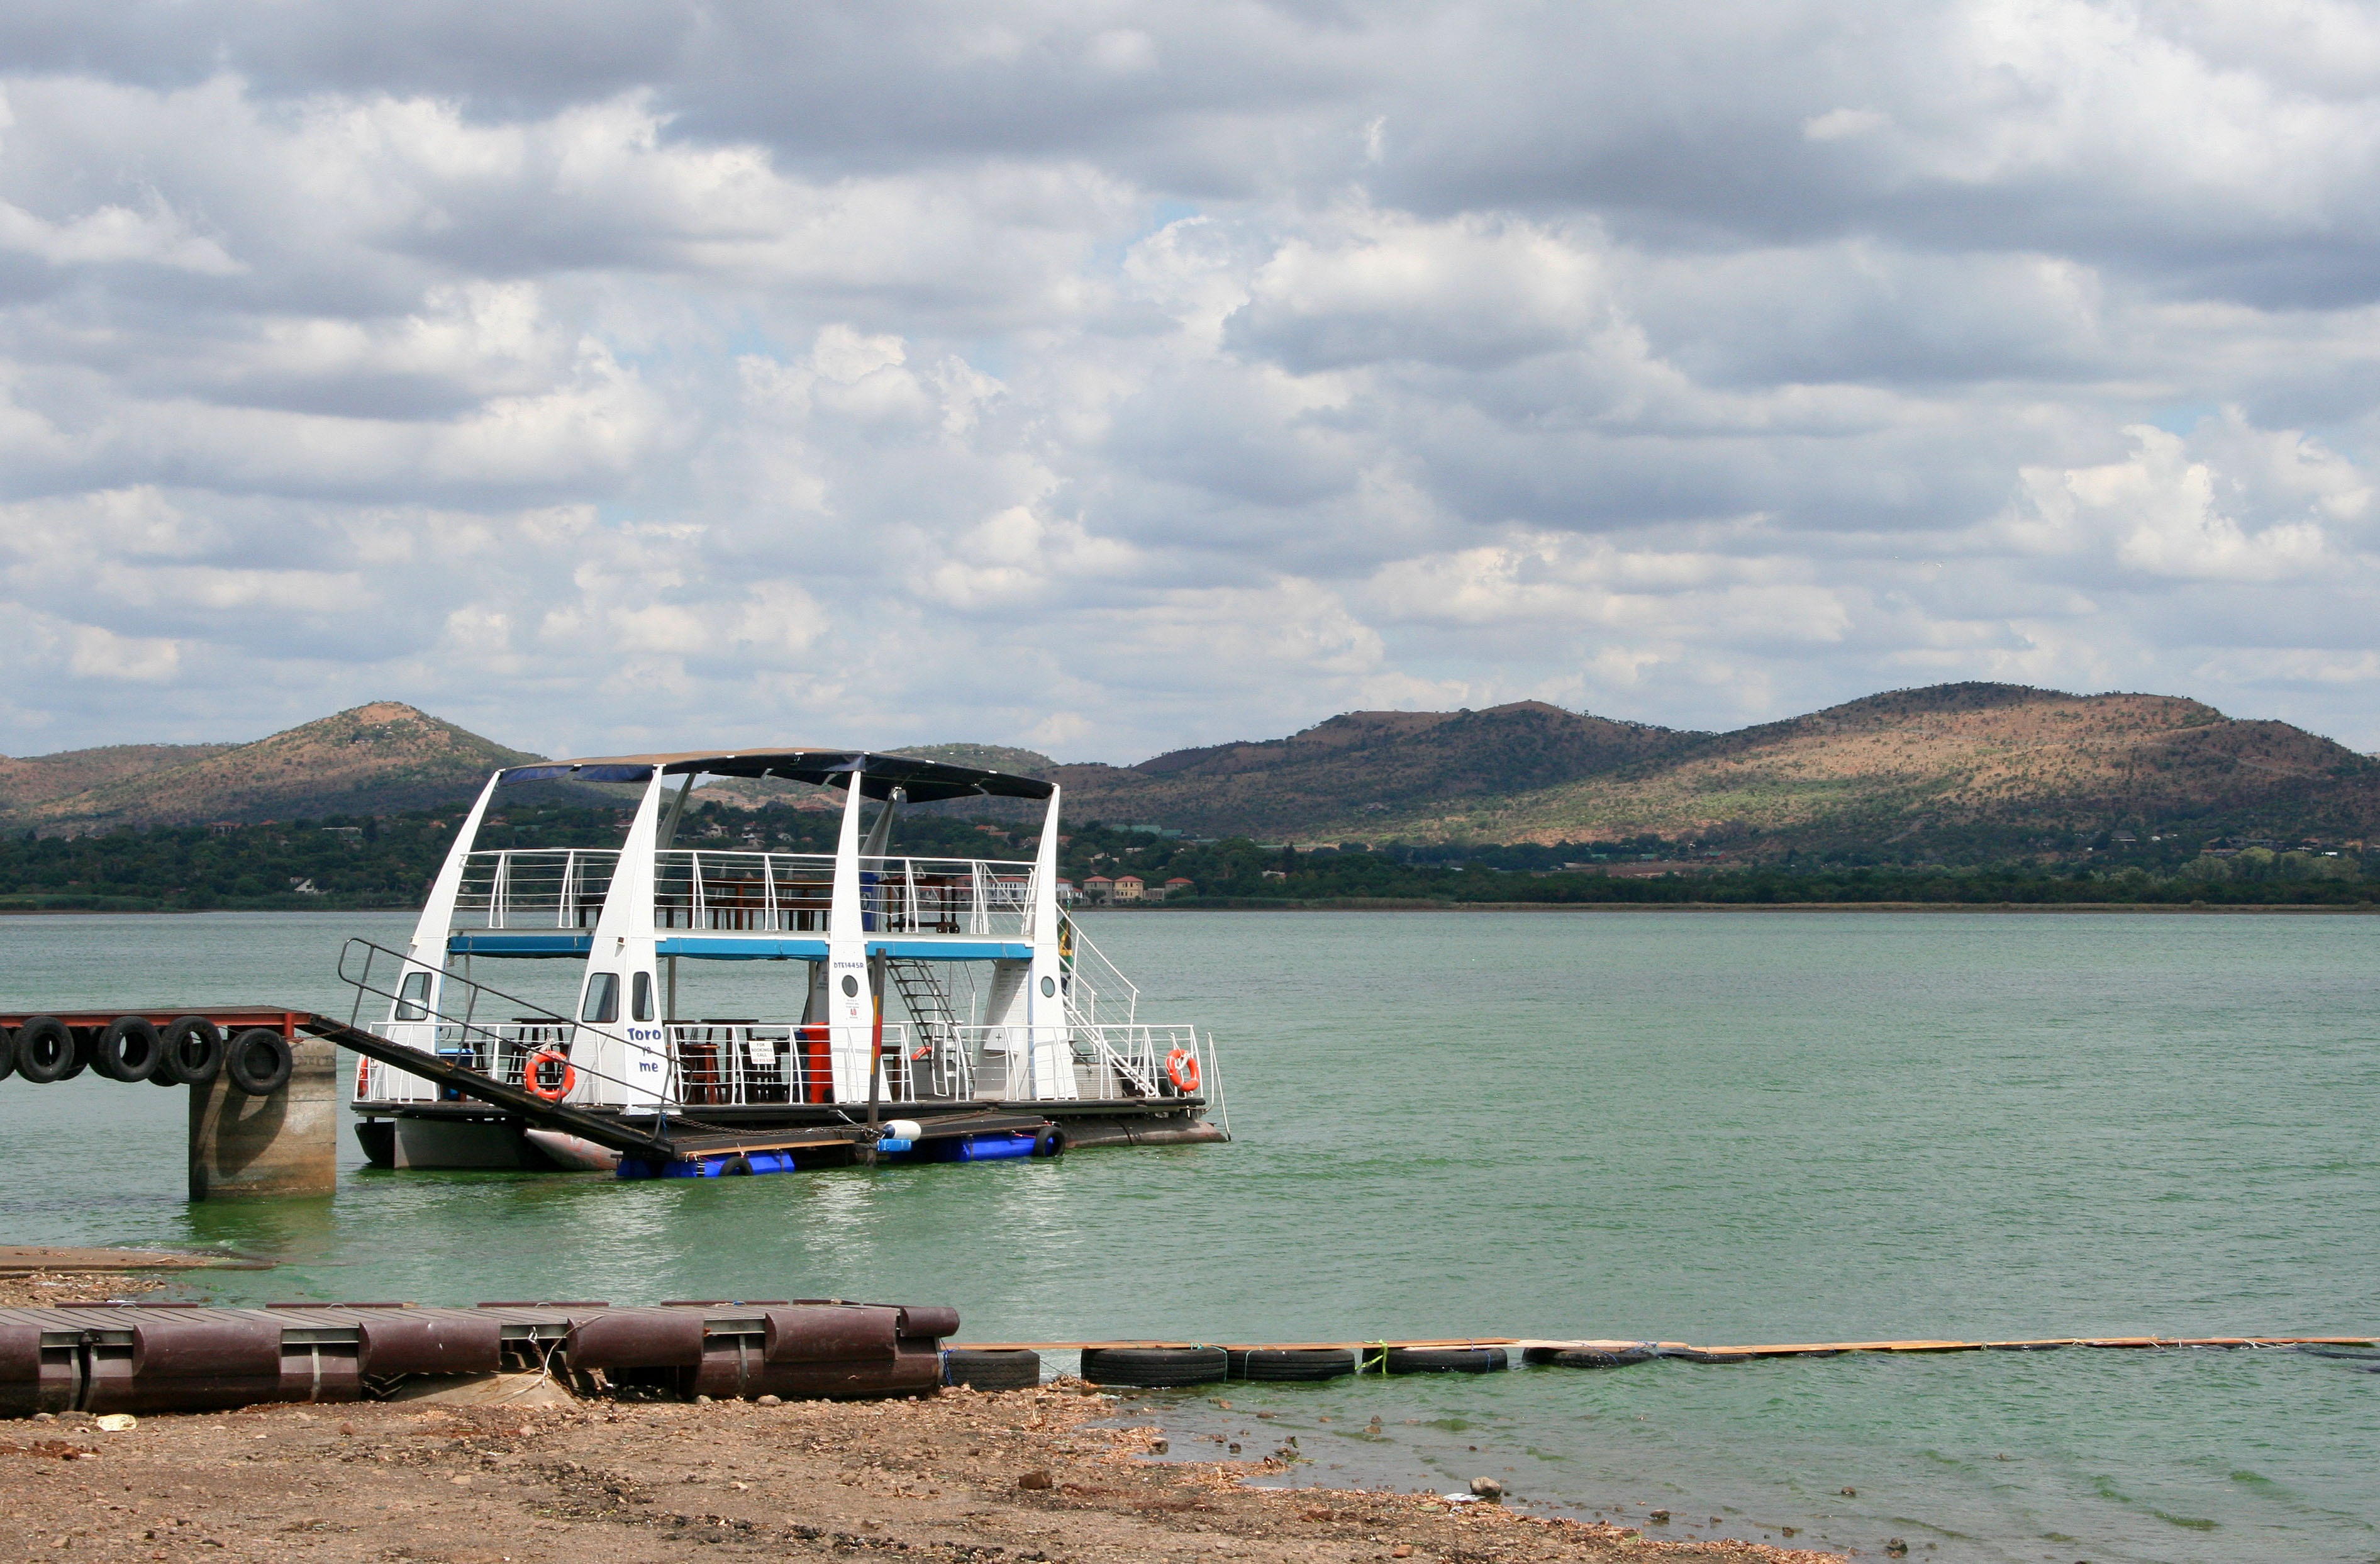
beach, sea, coast, water, ocean, boat, shore, lake, vacation, vehicle, calm, bay, dam, waterway, body of water, ferry, aqua, boating, watercraft, passenger ship, hartbeespoort dam, cruise vessel